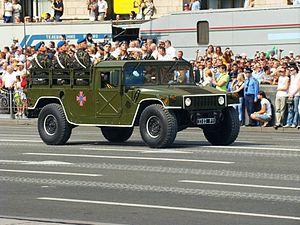
L’armée de terre ukrainienne est la branche terrestre des forces armées ukrainiennes. Elle a été formé à partir des forces terrestres soviétique à la chute de l'Union soviétique.